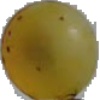
Label: Grape White 3